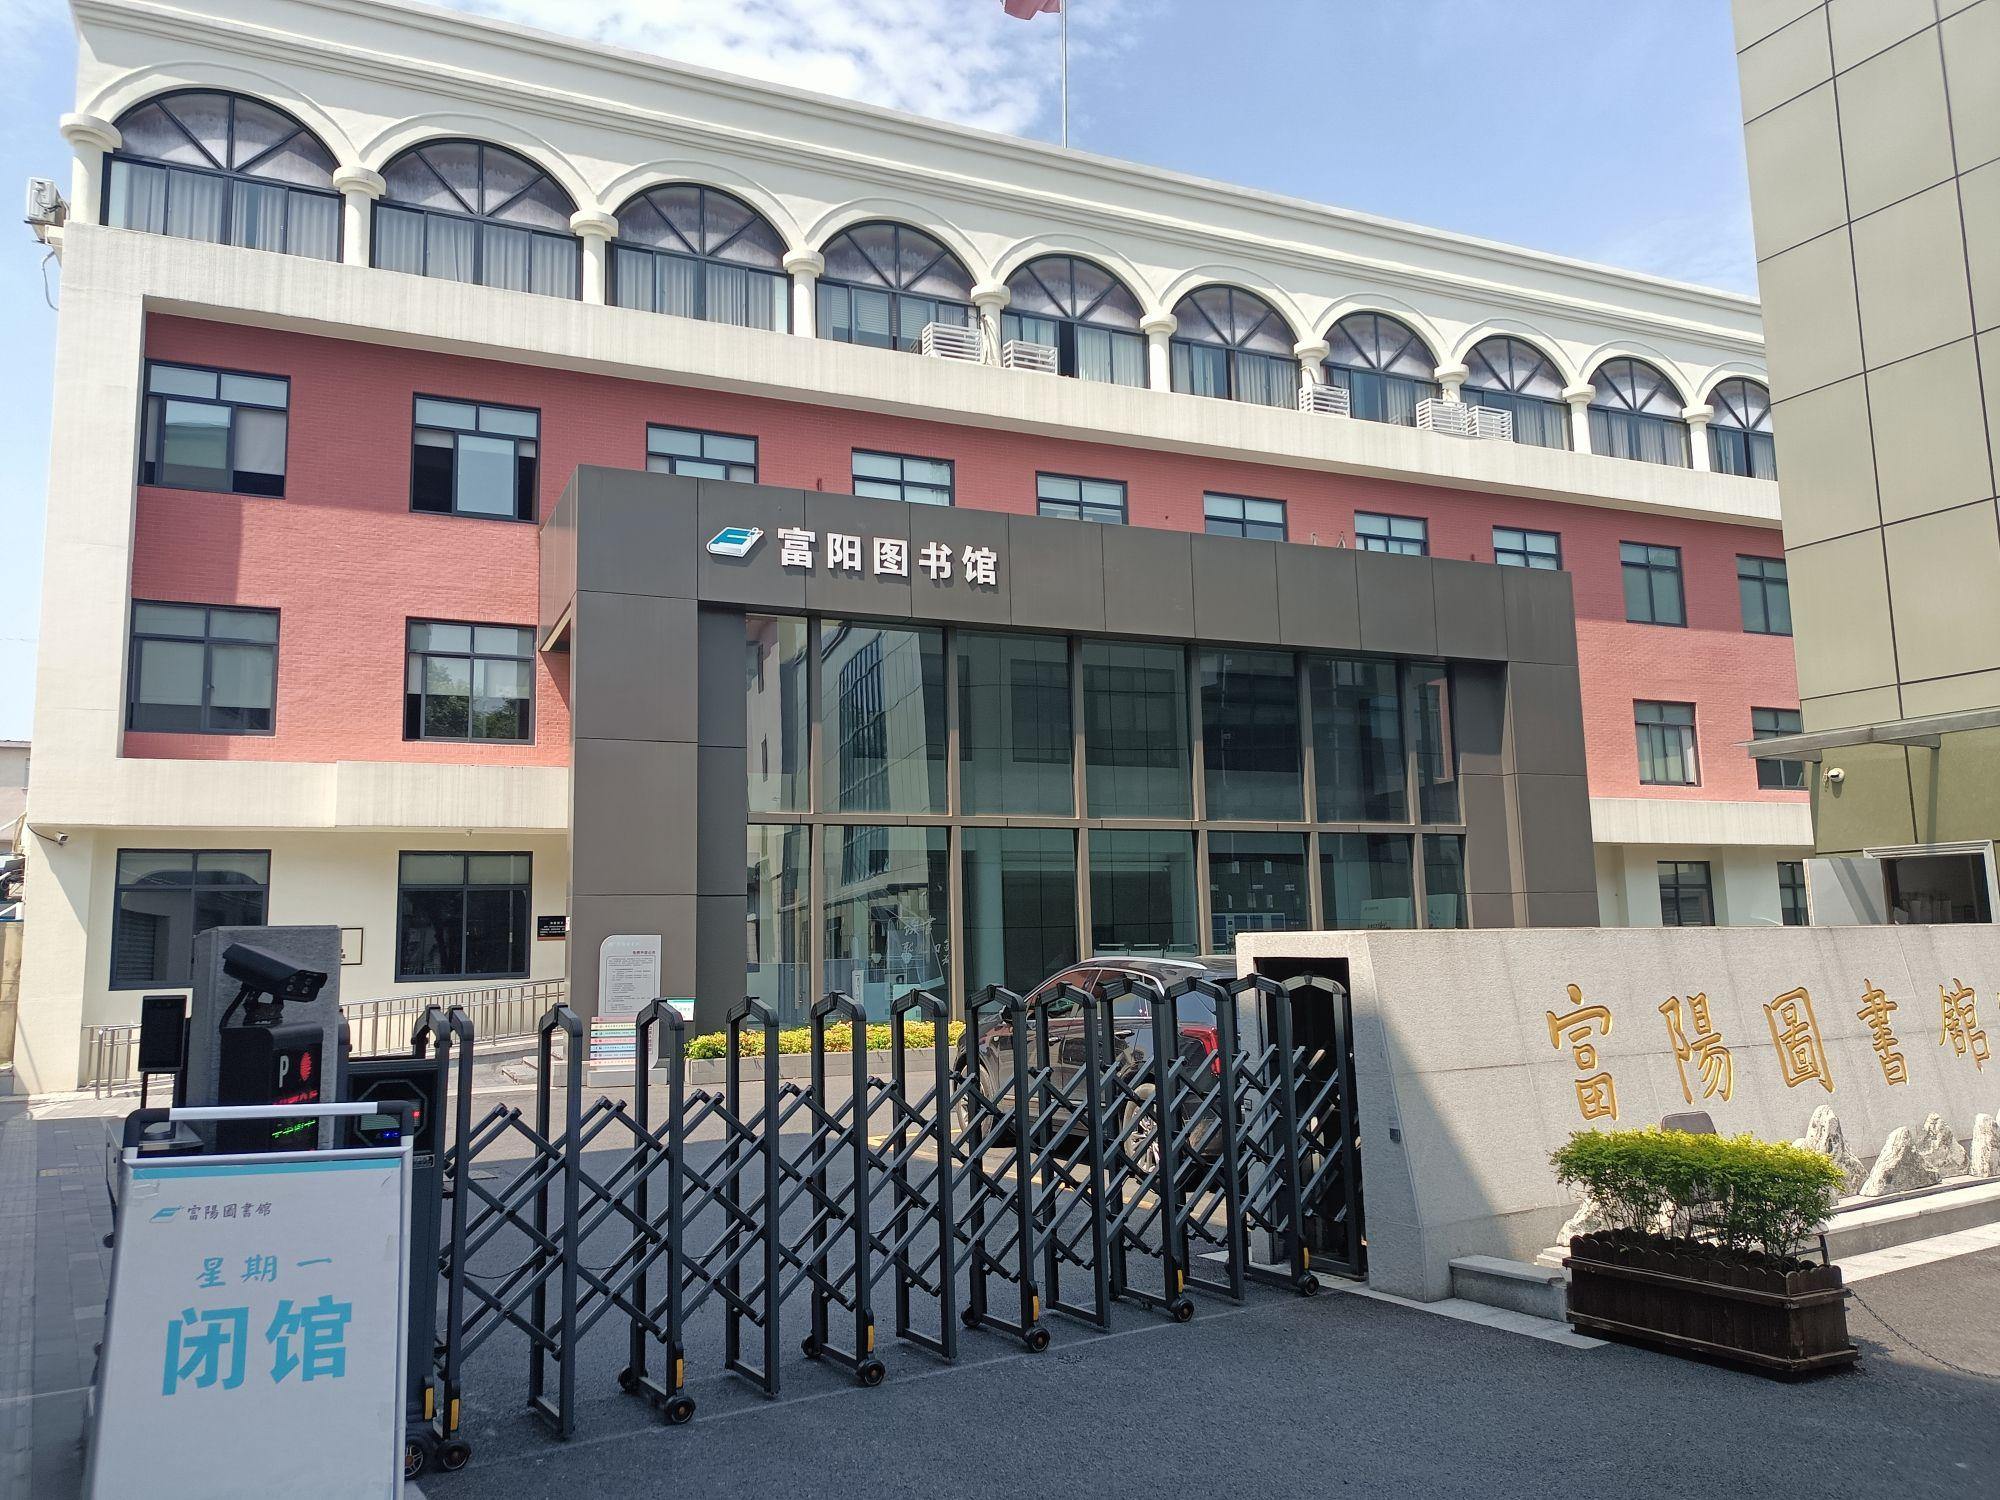
地标名称：富阳图书馆
所在城市：杭州市·富阳区